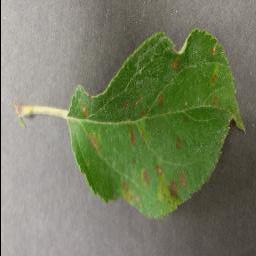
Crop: apple
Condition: cedar_rust